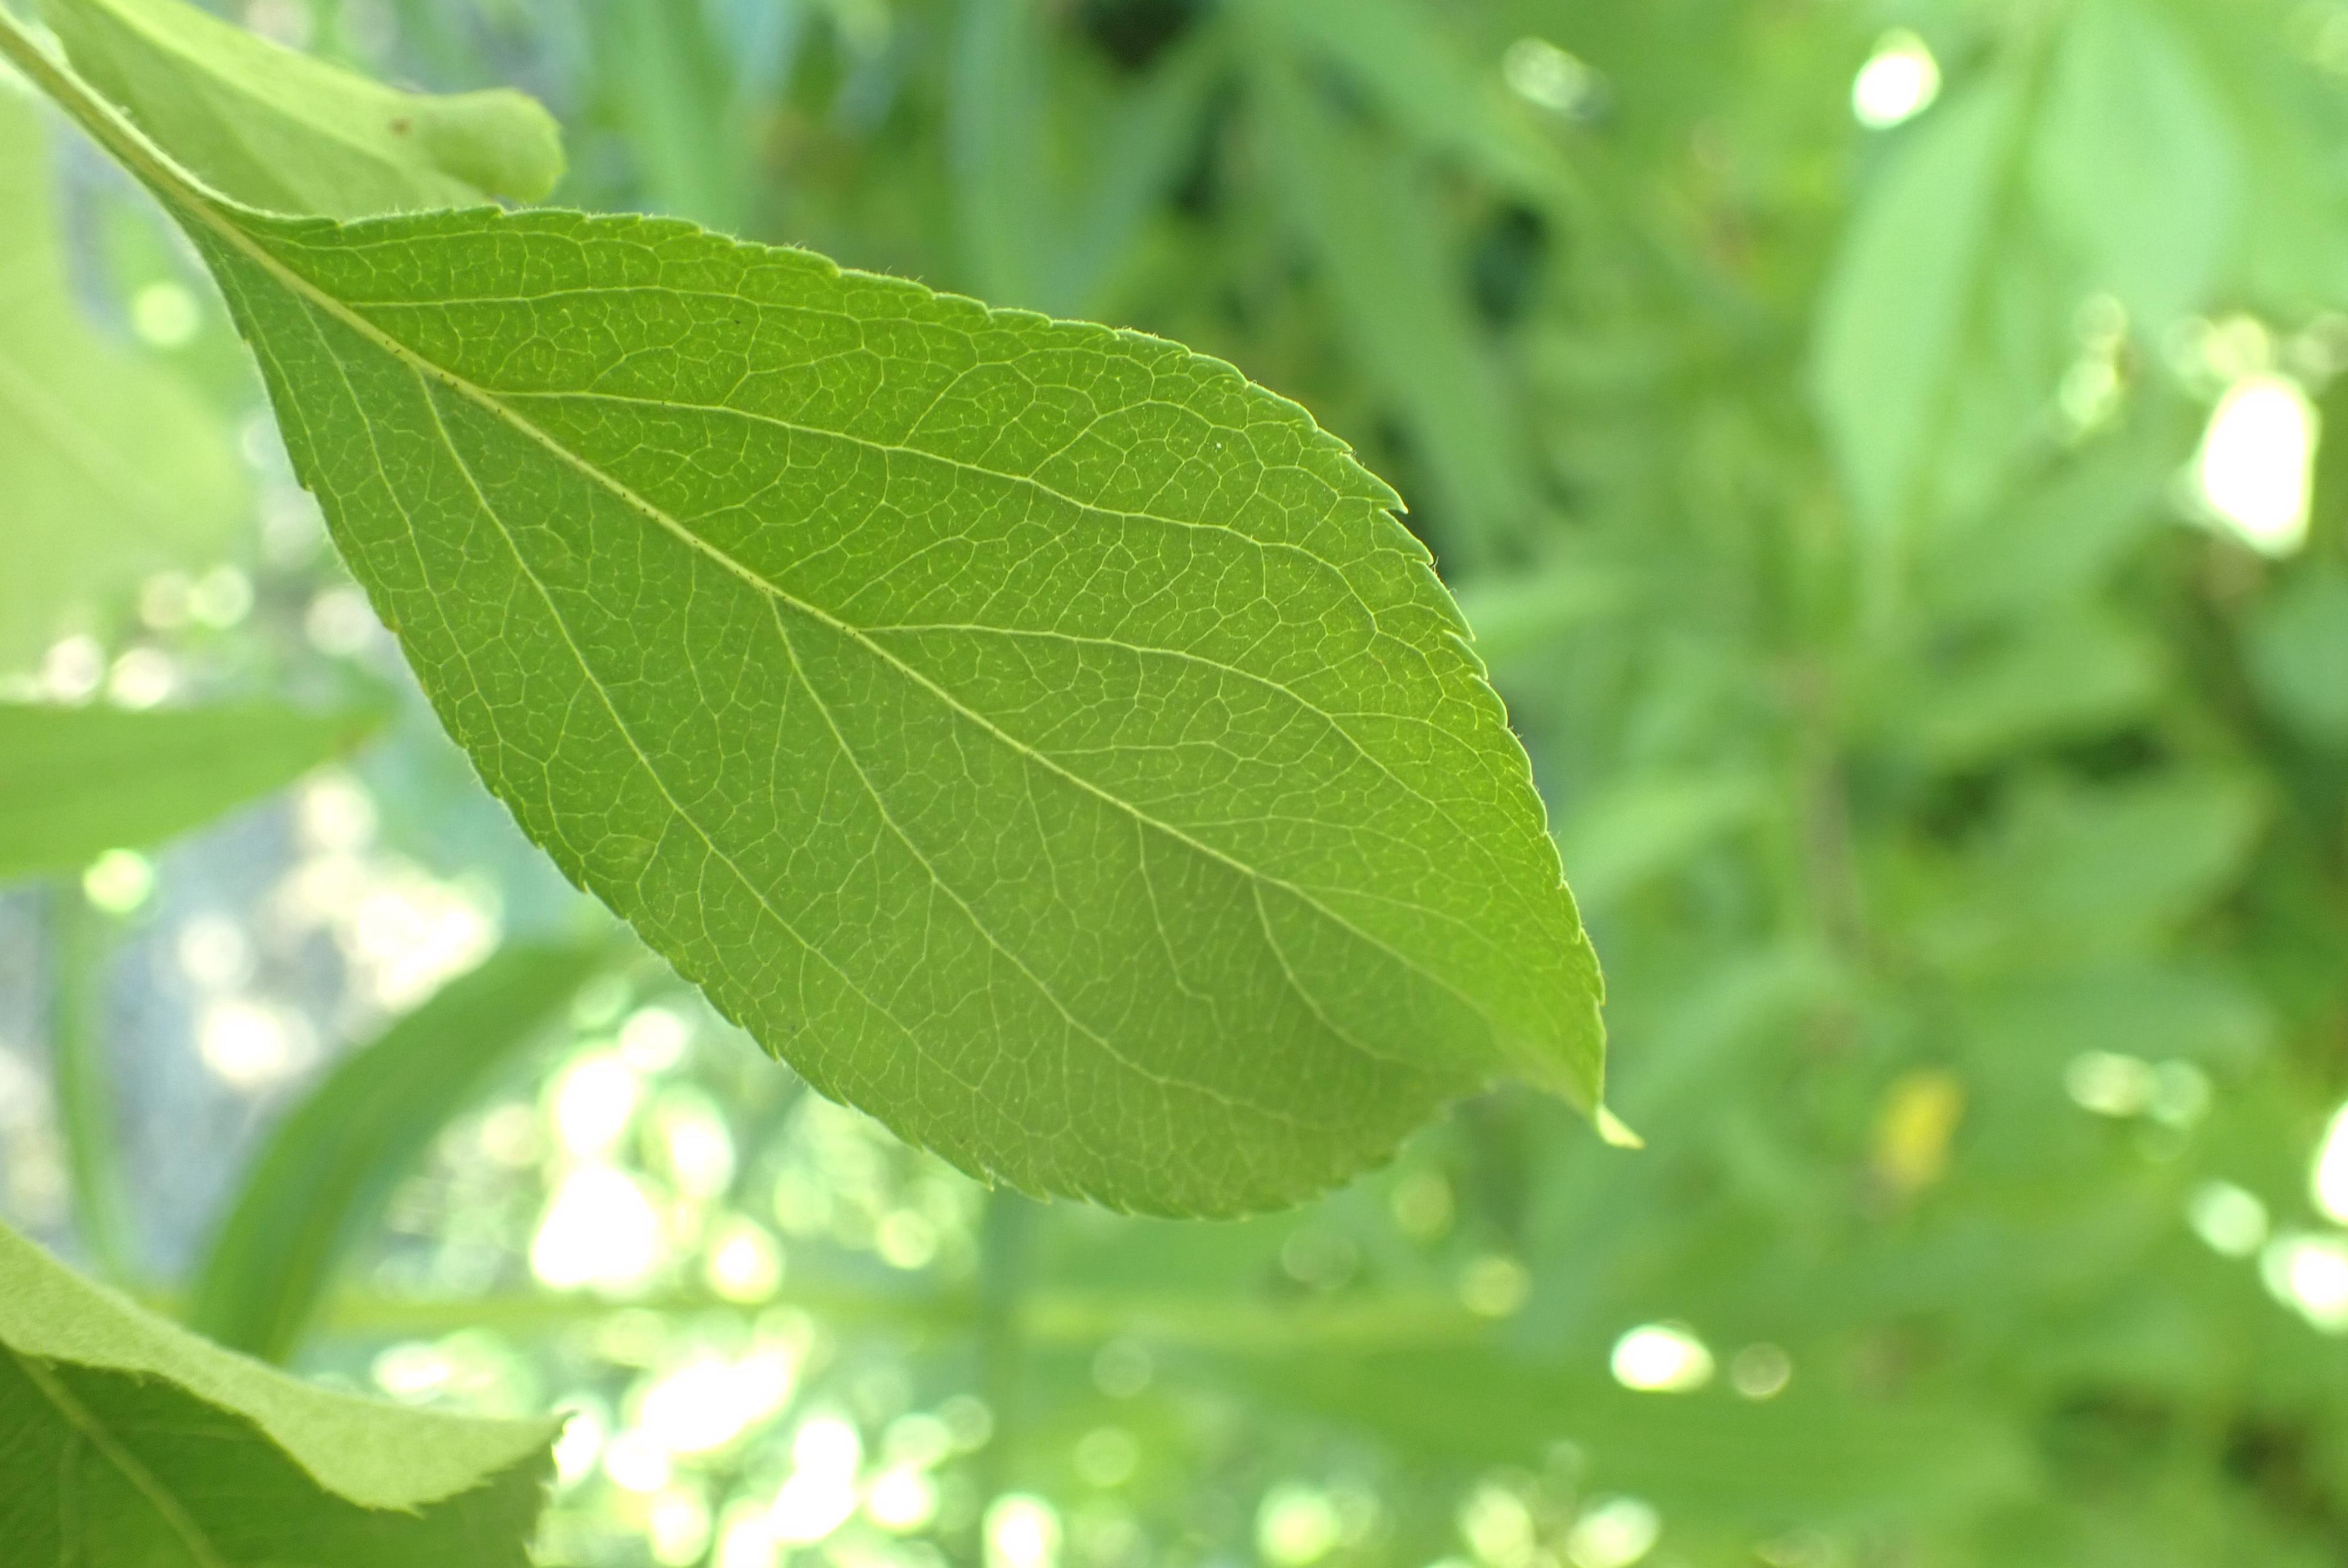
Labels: healthy